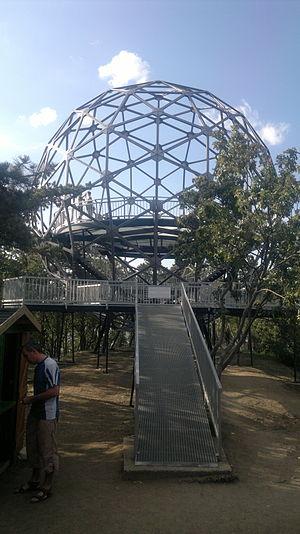
Balatonboglár est une ville et une commune du comitat de Somogy en Hongrie.